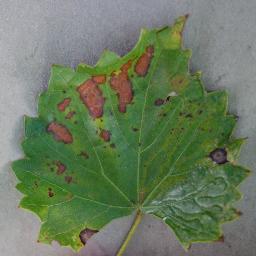
Label: Grape___Esca_(Black_Measles)